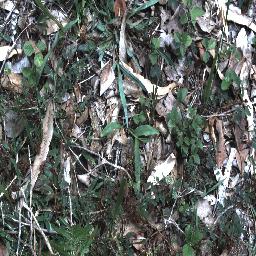
Label: negative